Ocrepeira klamt

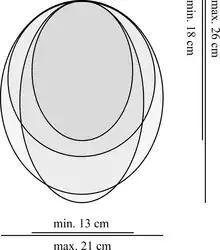
Representative web shapes of Ocrepeira klamt sp. n.

"Ocrepeira klamt" construct vertical orb webs, and occupy the hub, or central region of these webs throughout the night. These webs are ranging in size, dimensions, and location. Some orb webs are more round in shape, while others were found to be elliptical. In terms of height and width of the orb webs discovered, the webs were identified at a minimum of 18 cm × 13 cm and a maximum of 26 cm × 21 cm. Orb webs were located between 0.4 m and 1.6 m above the ground, and some were built within slight coverage from habitat threatening conditions, while others were found in the open.